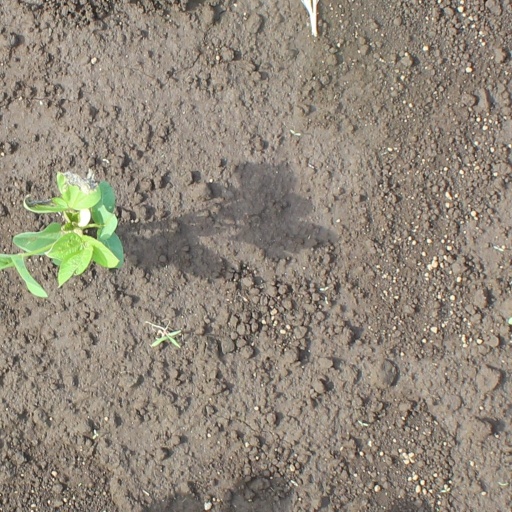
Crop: soybean